Prayer for Ukraine

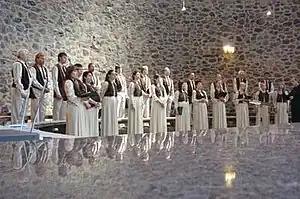
Oreya in a church service, in folk costumes

"Prayer for Ukraine" has been recorded several times. Oreya, a choir focused on Ukrainian music, chose the hymn as the first song of their 2000 album, its name as the title. It was also the opening of their 20th anniversary album in 2009. In 2002, Ukrainian Bandurist Chorus recorded "Prayer for Ukraine" in the album "Golden echoes of Kyiv". In 2020, Mykhailo Khoma of Dzidzio recorded the hymn with the Youth Symphony Orchestra of Ukraine, conducted by Oksana Lyniv.